Sky position (RA, Dec in degrees): 180.24, -2.757
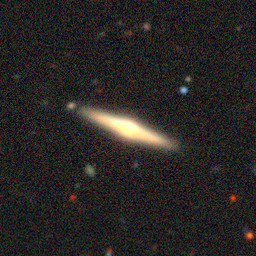
Galaxy morphology: Edge-on Galaxies with Bulge